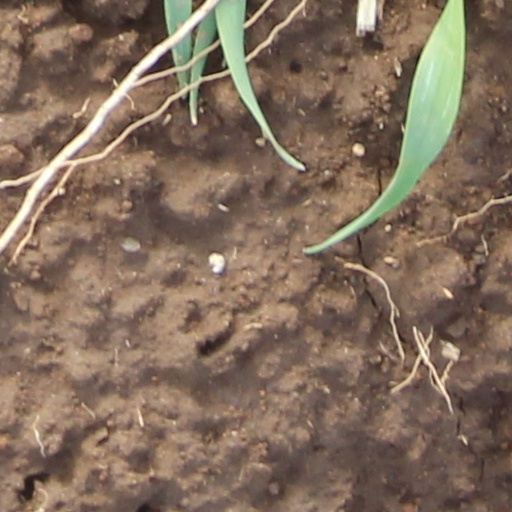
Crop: wheat